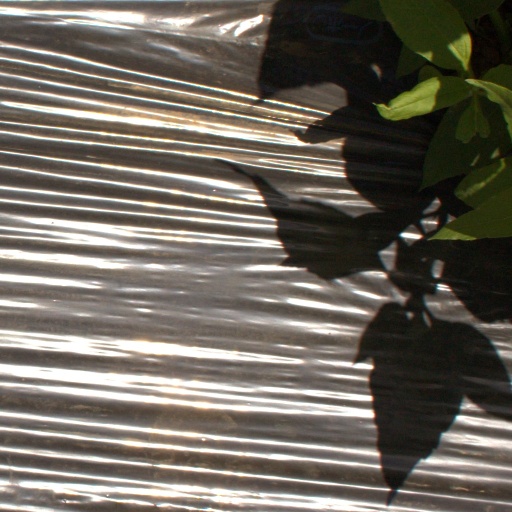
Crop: Jerusalem artichoke